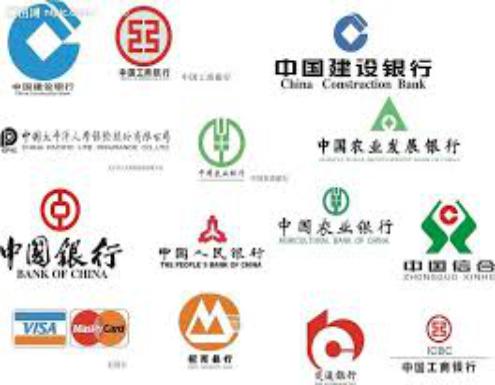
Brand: icbc-3
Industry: Others